St. Peter's Episcopal Church (Morristown, New Jersey)

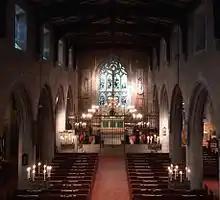
Interior of St. Peter's from the choir loft. Note the rood screen in front of the chancel.

St. Peter's Church was founded on January 1, 1827, as the Episcopal church for the growing community in Morristown. Its first services were held in the home of George Macculloch –a prominent town member and builder of the Morris Canal whose mansion stands near the church. The parent Anglican and Episcopal congregation had existed in the area and called itself St. Peter's since the 1760s, but with the anti-Church of England sentiments during and following the Revolutionary war, St. Peter's, like other Episcopal congregations, did not recover and become mainstream until well into the 1820s.